1909 Toronto municipal election

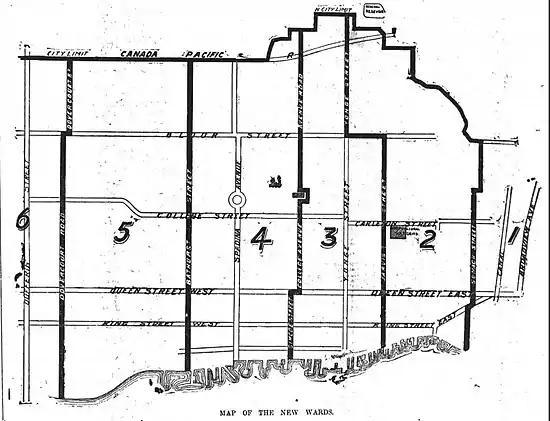
Map of Toronto's six wards (1892-1909), published in "The Globe", 1 January 1892. Ward 7 would be added on May 29, 1909, due to the annexation of West Toronto.

Three aldermen were elected to Toronto City Council per ward.